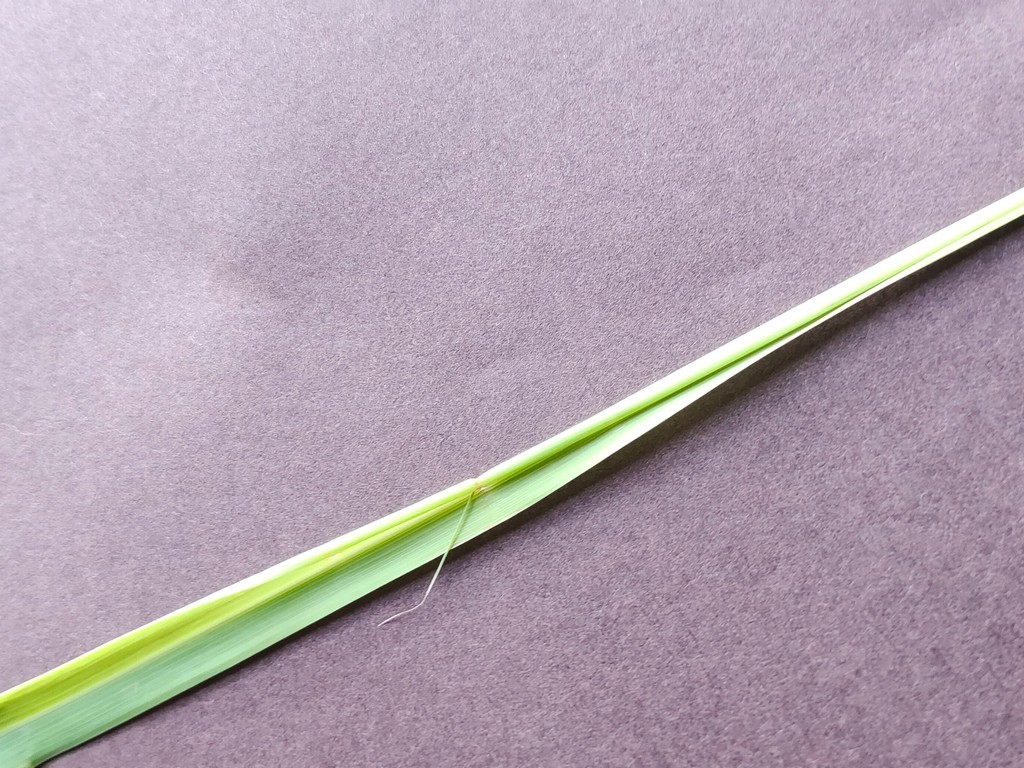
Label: Healthy